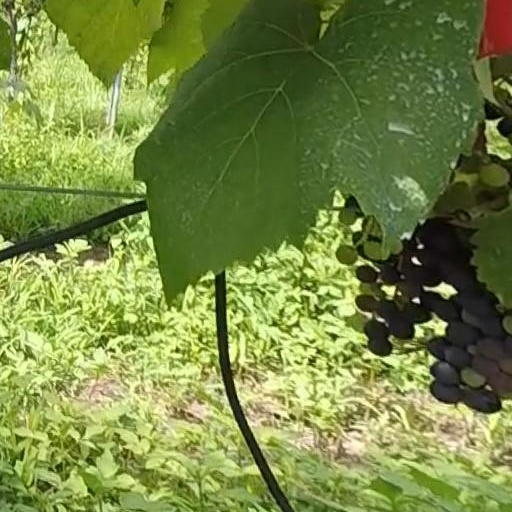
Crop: grape